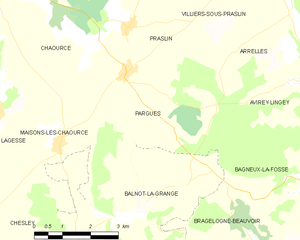
Carte des communes françaises: Pargues